Answer in natural language. Consider the 3D positions of the objects in the scene and not just the 2D positions in the image. Is the centerpoint of  Doorway at a higher height than green threecushion sofa? Choose between the following options: yes or no
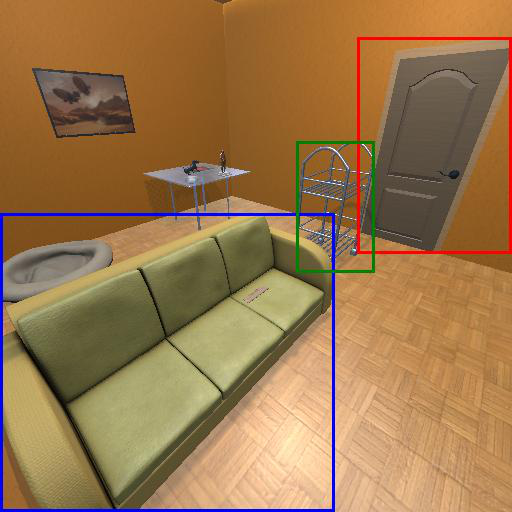
<answer>no</answer>